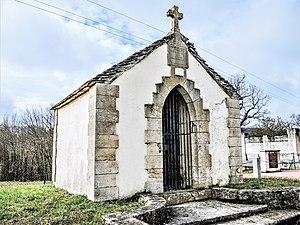
Chapelle, route d'Onans
La liste des chapelles du Doubs présente les chapelles situées sur le territoire des communes du département français du Doubs. Il est fait état des diverses protections dont elles peuvent bénéficier et, notamment, les inscriptions et classements au titre des monuments historiques.
Faimbe est une commune française située dans le département du Doubs, en région Bourgogne-Franche-Comté.
Onans est une commune française située dans le département du Doubs, en région Bourgogne-Franche-Comté.